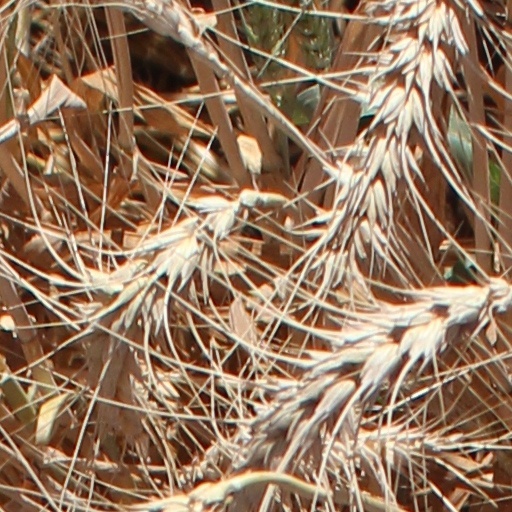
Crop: wheat